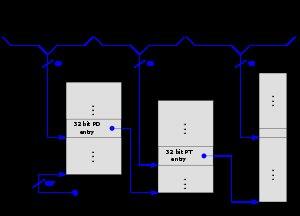
Le mode protégé est un mode de fonctionnement des processeurs basés sur l'architecture x86 d'Intel à partir du 80286. Il est aussi présent dans les séries x86-64 sous deux formes possibles : 32 bits et 64 bits.